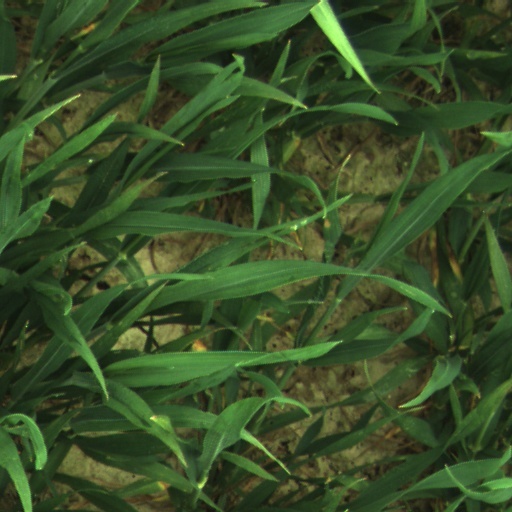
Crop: wheat